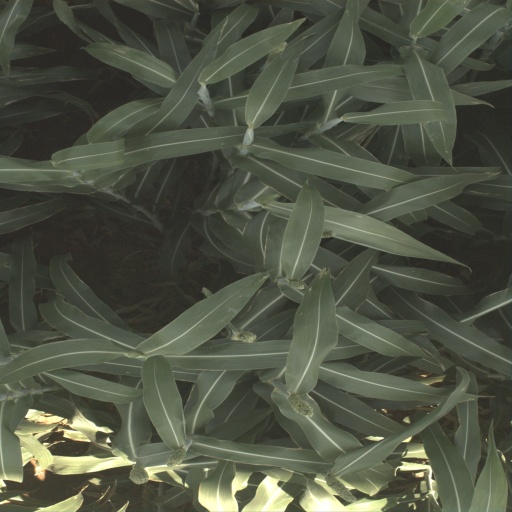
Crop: sorghum